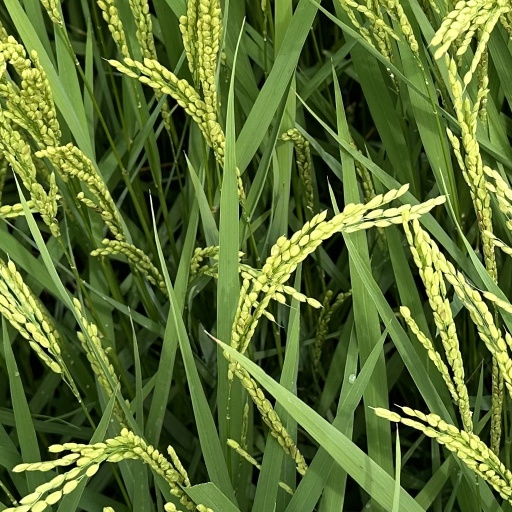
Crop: rice